The Canadians (1961 film)

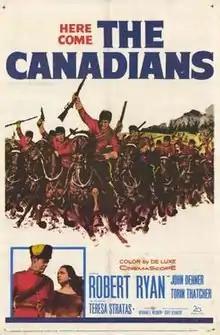
Movie poster

The Canadians is a 1961 Anglo–Canadian CinemaScope Western film written and directed by Burt Kennedy. It starred Robert Ryan, John Dehner and Torin Thatcher.